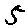
Label: 5